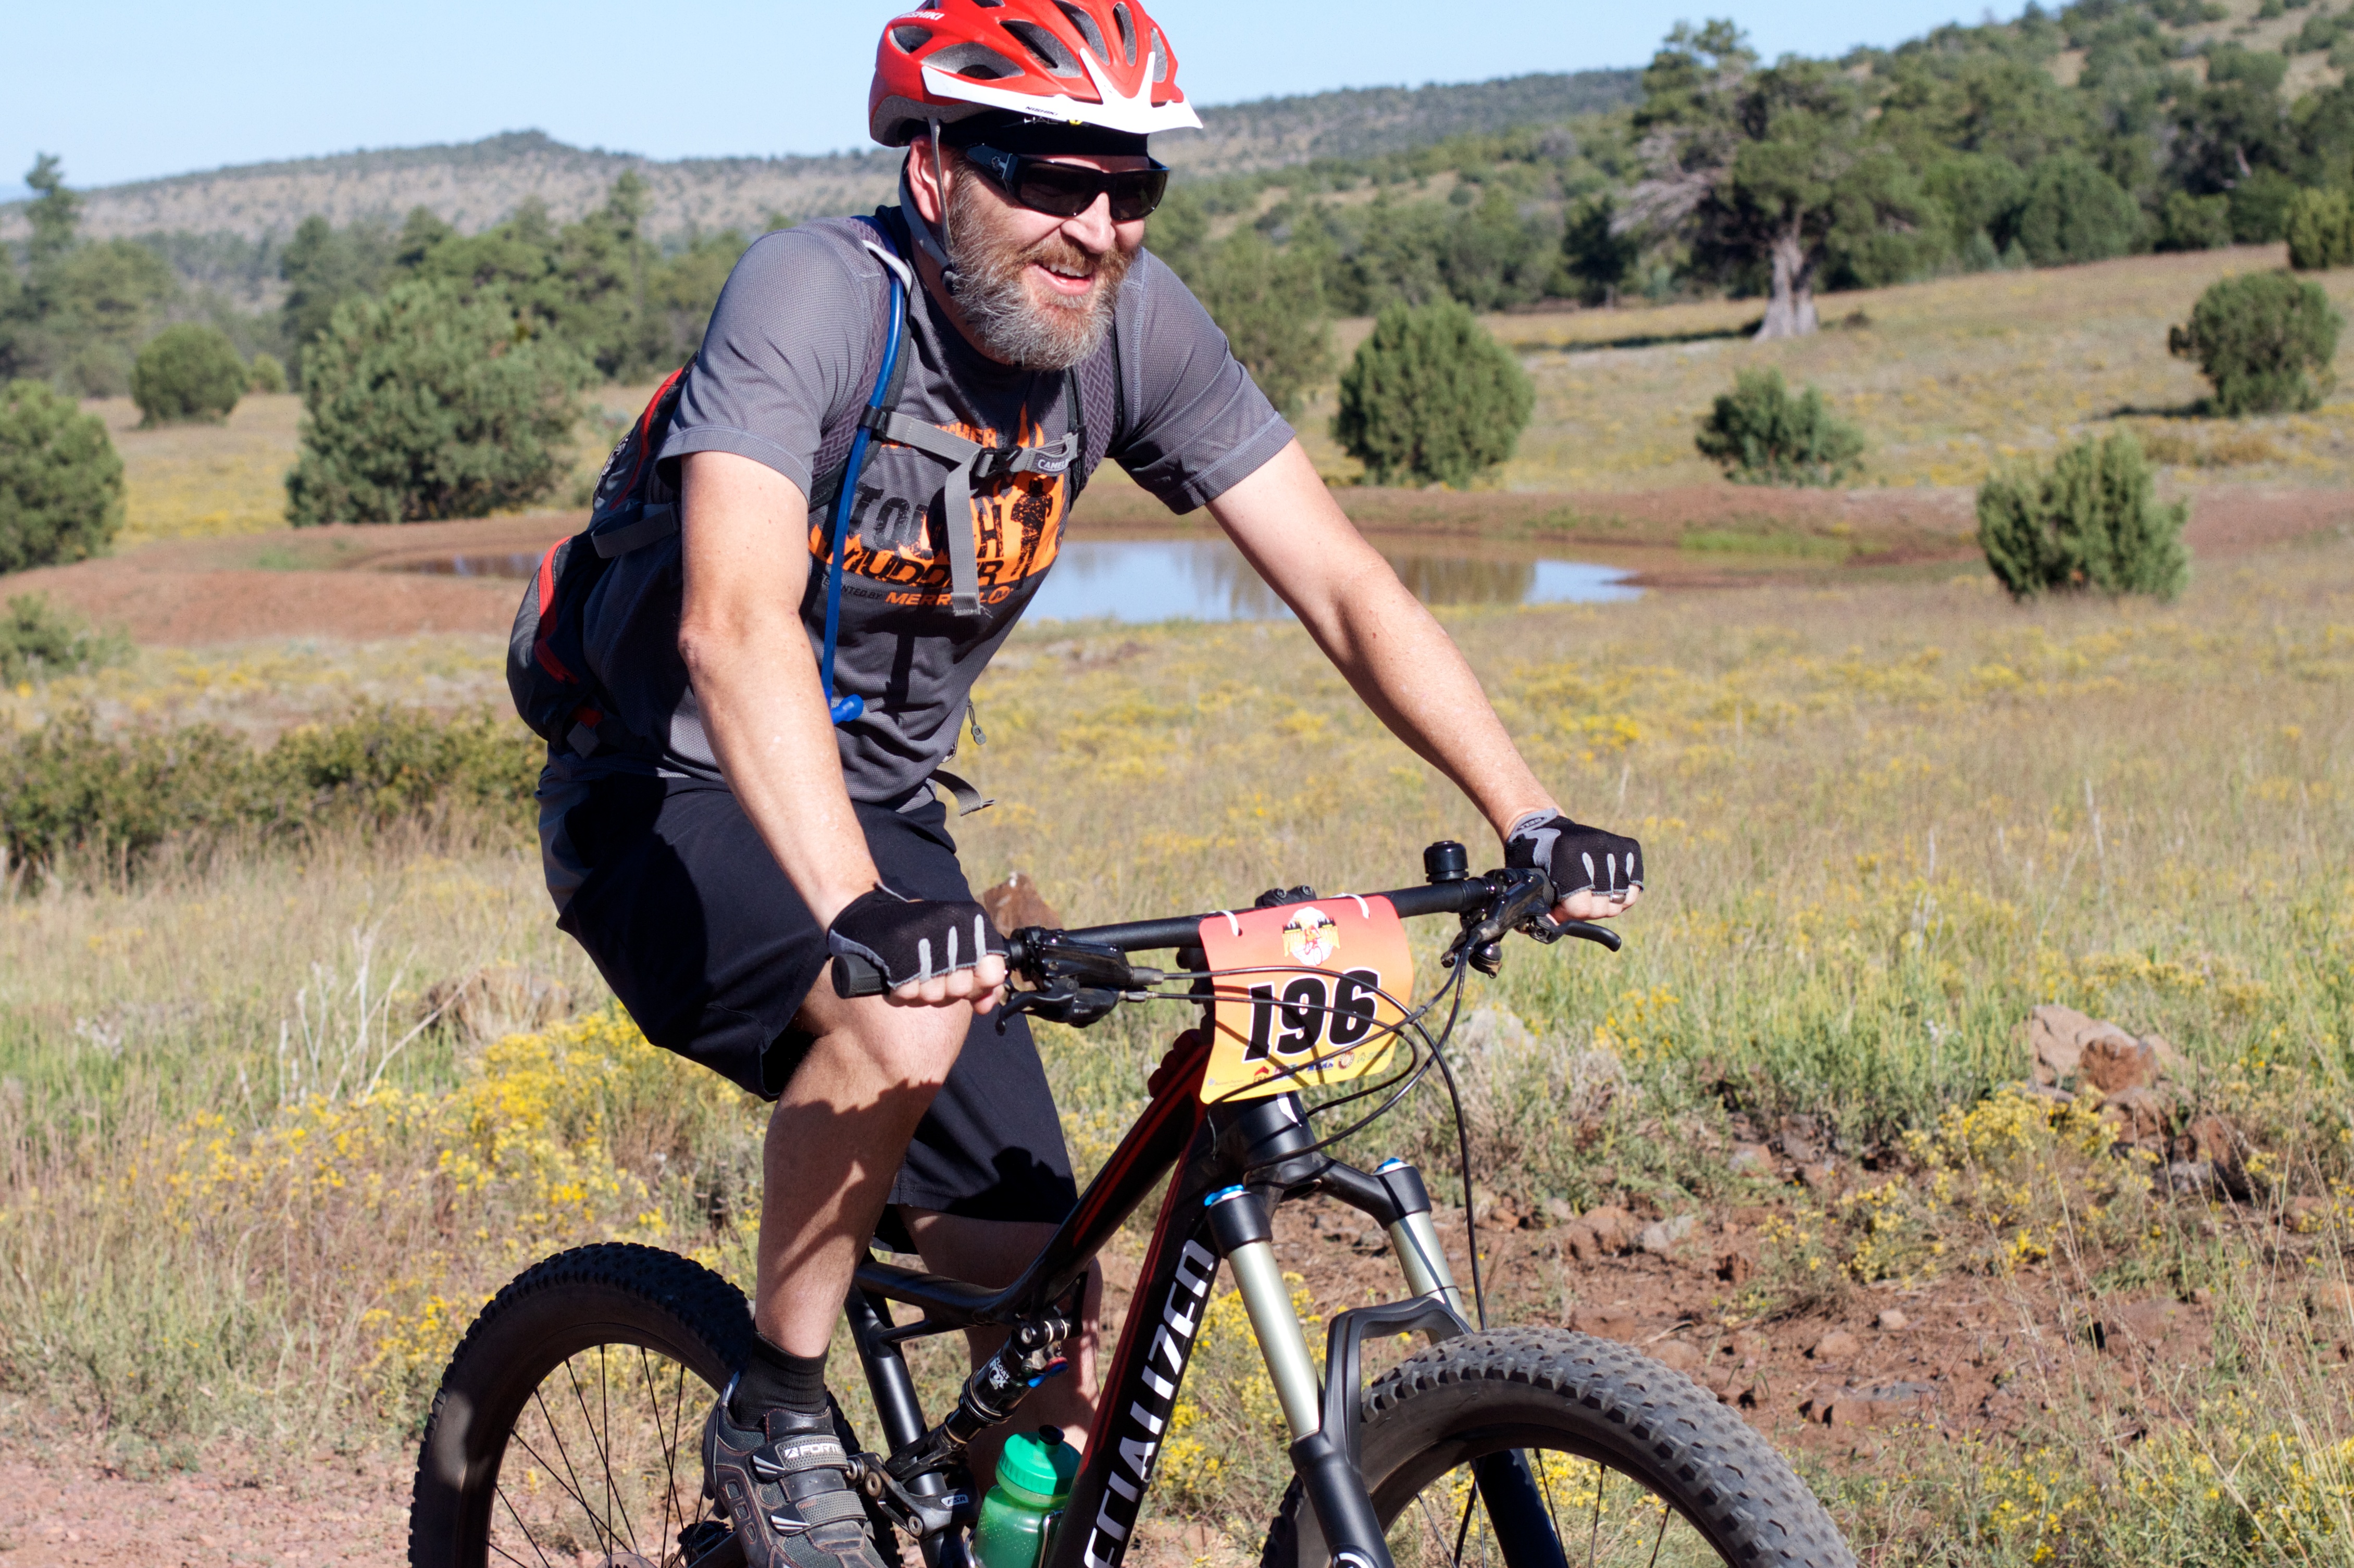
bicycle, vehicle, soil, extreme sport, sports equipment, mountain bike, cycling, race, sports, fotr, freeride, mountain biking, motorcycling, road cycling, cycle sport, downhill mountain biking, mountain bike racing